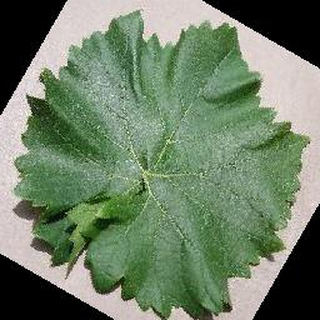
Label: healthy_grape